Merze Tate

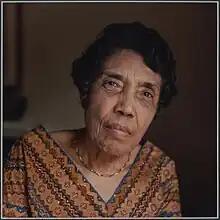
Merze Tate in 1982

Later in her life, Tate was a world traveler and international correspondent for an African-American publication. She visited the White House annually (including meetings with Eleanor Roosevelt) and attended the 1932 Summer Olympics in Los Angeles. Later, she served as a Fulbright Scholar to India from 1950 to 1951.